Waiting for a Train (Jimmie Rodgers song)

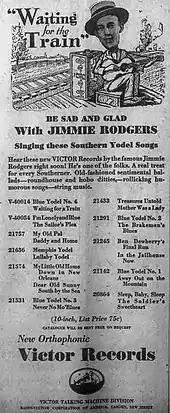
Advertising of the record, published in 1929 with Rodgers' Victor Records catalog

The composition became popular as the Wall Street Crash of 1929 in October led on to the Great Depression. The themes depicted on it became commonplace in the lives of unemployed Americans. In respect to Rodgers' role, critic Dave Marsh has pointed out: "it was Rodgers—far more than Woody Guthrie—who was the true voice of the Depression". In November 1929, Rodgers starred in the short "The Singing Brakeman", by Columbia Pictures. Filmed on the Victor lot in Camden, New Jersey, the film depicted Rodgers singing in a railroad restaurant. It opened with "Waiting for a Train". "Rolling Stone" later considered the film to be "one of the first-ever country music videos" and remarked upon Rodgers' understanding of the importance of trains as the subject of songs in the genre.